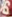
Number: 6